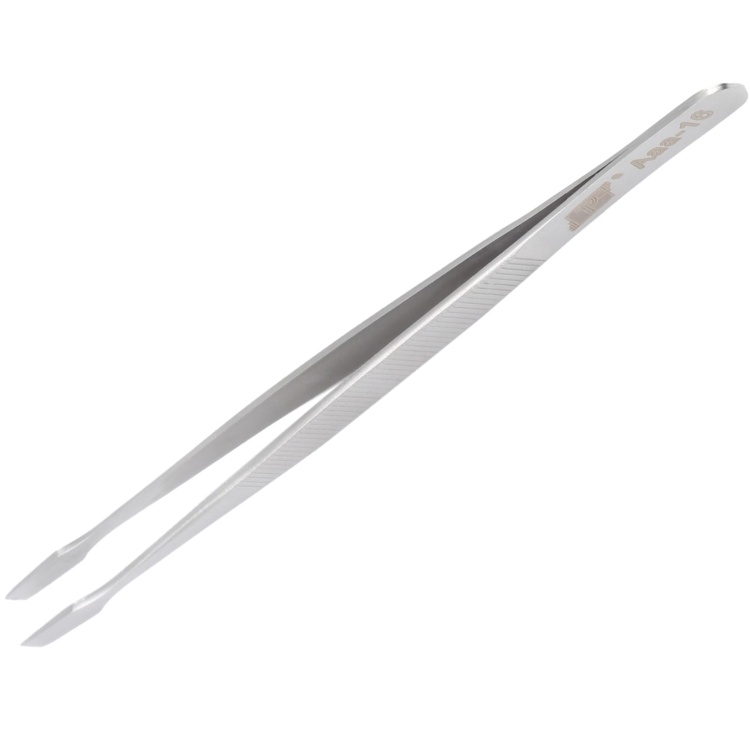
Pinzette durevoli ad alta tenacità ultra fine in acciaio inossidabile Aaa-16, Aaa-16
1. L'ispessimento totale complessivo, non facilmente sfuso 2. Tweezers ispessimento compressivo temprato 3. Alta precisione 4. Facile da trasportare e usare 5. Ampiamente utilizzato nel lavoro di riparazione di precisione in microscopio
Brand: Novalix Store
Category: Business & Industrial > Science & Laboratory > Dissection Kits